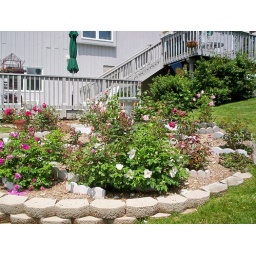
The white and pink roses in the foreground are British varieties.